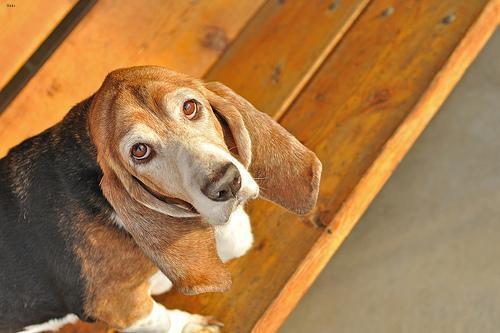
basset hound